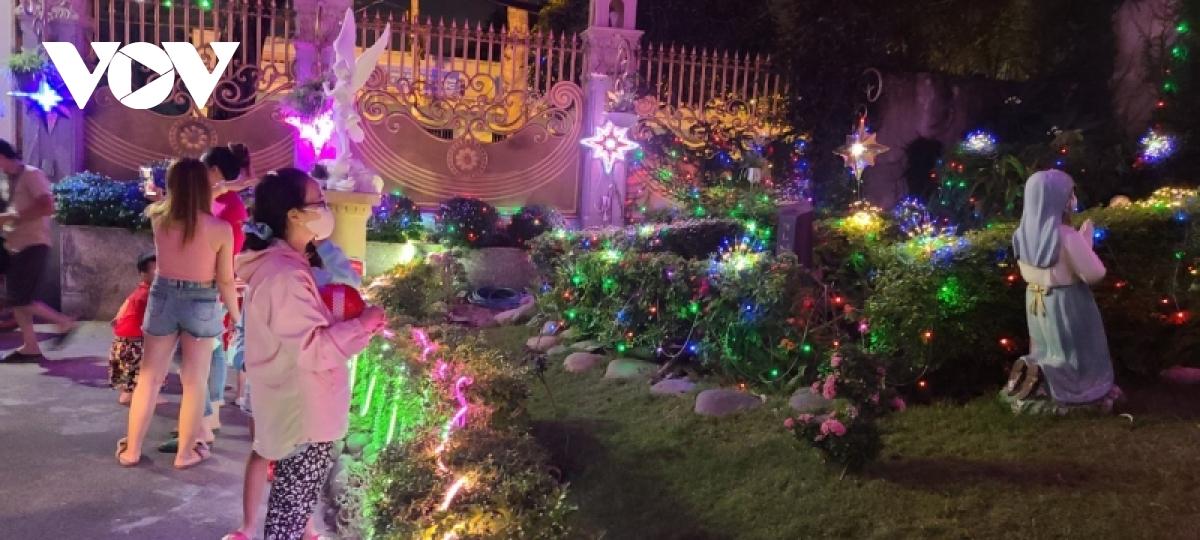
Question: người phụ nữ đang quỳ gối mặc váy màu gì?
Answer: mặc váy màu xanh dương